Racism and the Eureka Rebellion

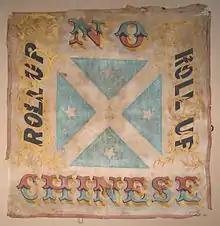
The Roll Up Banner was devised during the Lambing Flat riots in 1861

White nationalists in Australia recall the Eureka Rebellion and the eventual implementation of Victoria's Chinese poll tax in 1855 as a milestone in the formation of the 1901 Immigration Restriction Act that enshrined the White Australia Policy of the 20th century. The Eureka Flag is often featured on bumper stickers with white nationalist political slogans, and the Australia First Party has incorporated it into their official logo. Many, including Peter FitzSimons, have criticised such use by "those who ludicrously brandish it as a symbol of white Australia". However, the Lambing Flat banner that features the Southern Cross superimposed over a Saint Andrew's cross with the inscription "ROLL UP. ROLL UP. NO CHINESE". It has been claimed that the banner, which served as an advertisement for a public meeting held prior to the Lambing Flat riots, was inspired by the Eureka Flag. Nationalists have also maintained an oral tradition where the Eureka Flag was seen again on display outside NSW parliament house in 1878 at a protest brought about by the use of Chinese labour on ships at Circular Quay. Another flag similar to the Eureka Flag was seen prominently flown over a camp during the 1894 Australian shearers' strike at Barcaldine, Queensland.